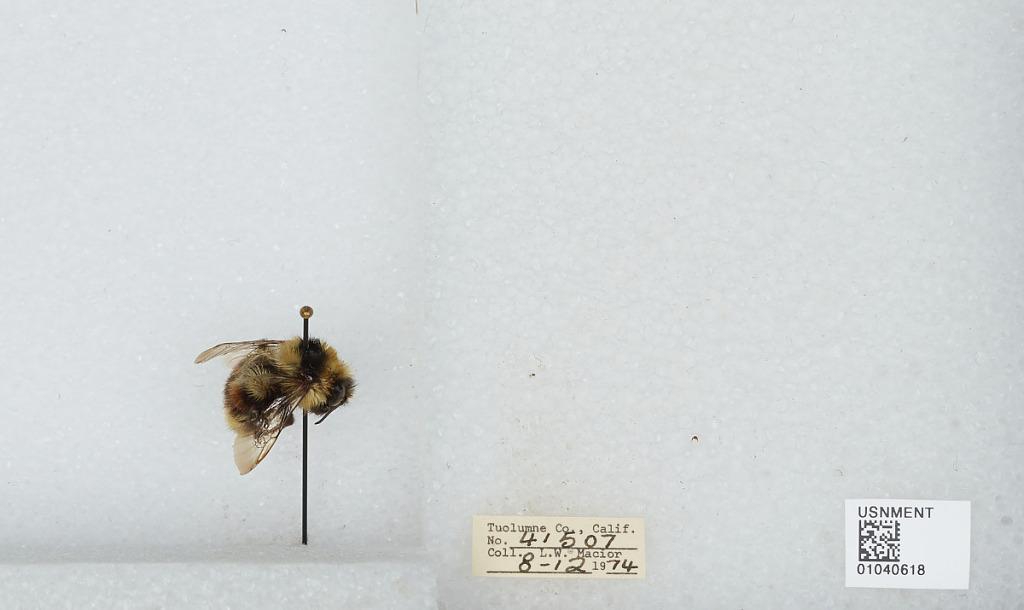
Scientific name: Bombus (Cullumanobombus) rufocinctus Cresson
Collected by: L. Macior
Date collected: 1974-8-12
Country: United States
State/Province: California
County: Tuolumne
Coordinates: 38.02, -119.93